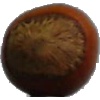
Label: Nut Forest 1